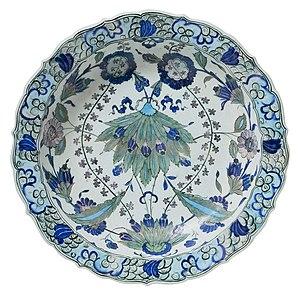
Turquie ottomane, plat à marli chantourné à décor de grosse fleur composite, Iznik, vers 1550-1560
La céramique, considérée comme un « art mineur » en Europe, est l'un des médias artistiques les plus utilisés dans les arts de l'Islam à toutes les époques et dans toutes les régions.